Memorial Centre Lipa Remembers

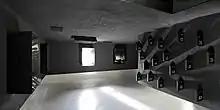
Memorial exhibition of the Memorial Centre Lipa Remembers

The Memorial Centre, Lipa Remembers, opened in April 2015 in the small locality of Lipa situated on the border between Croatia and Slovenia. The Centre functions as a part of a larger Maritime and History Museum of the Croatian Littoral situated in Rijeka and it is cofounded by the Primorje-Gorski Kotar County and the Matulji Municipality. The Centre was restored on the site of the older Memorial museum of Lipa that functioned from 1968 till 1989 when it was closed due to lack of funds.